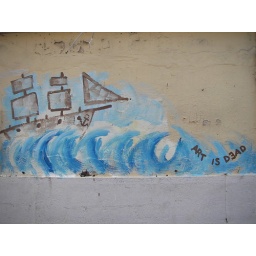
on the wall in Plaka, down the hill from the Acropolys